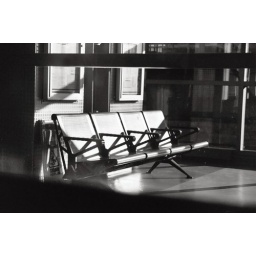
early morning through a train window in new york city...